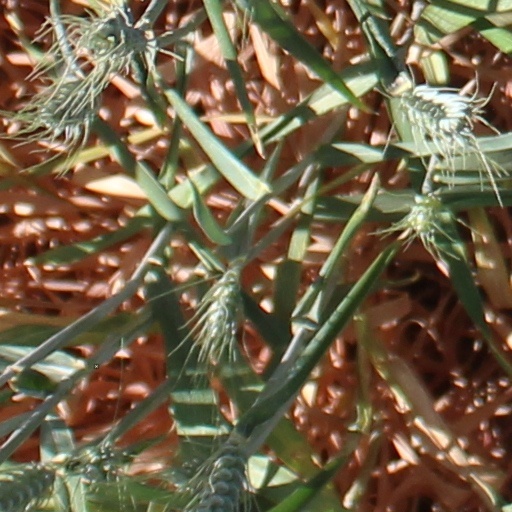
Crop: wheat